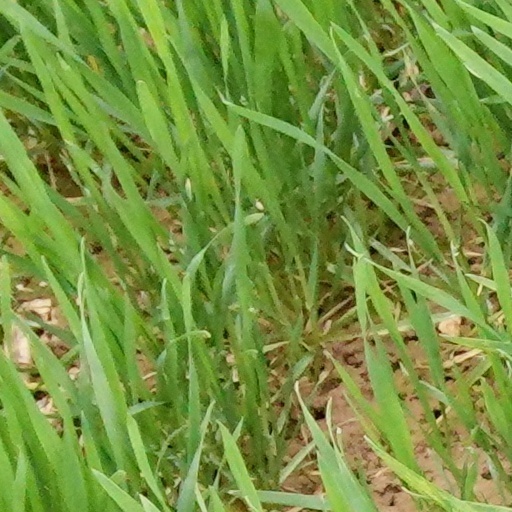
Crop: wheat